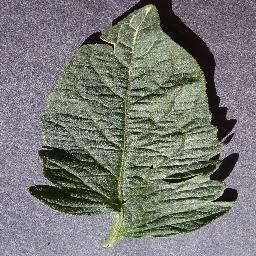
Label: Tomato___healthy